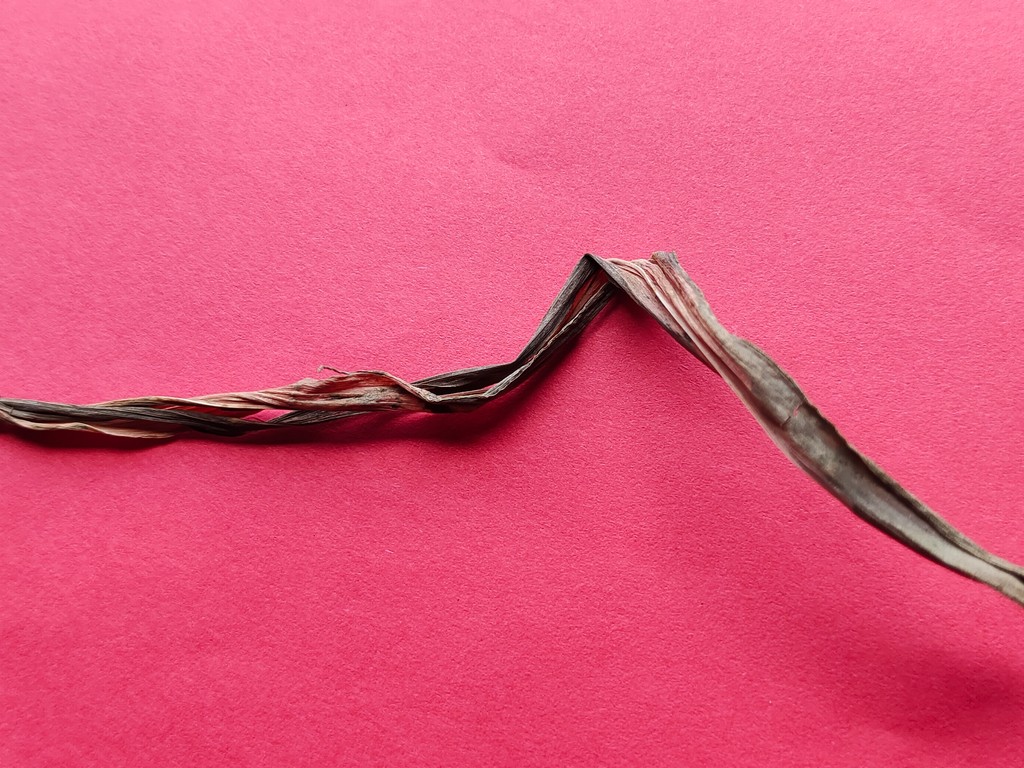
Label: Dried